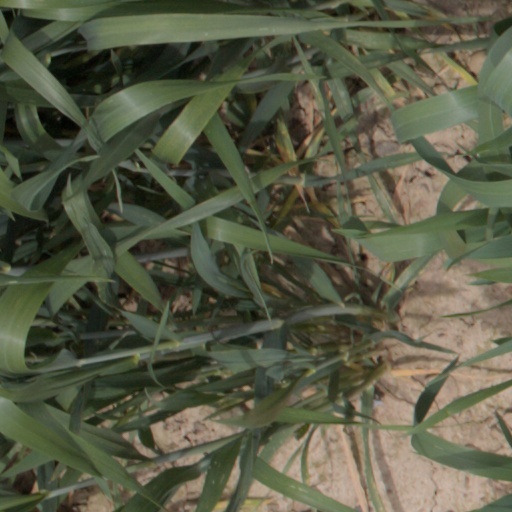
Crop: wheat